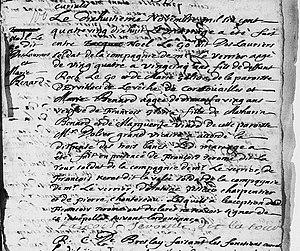
Acte du mariage de Noël Legault avec Marie Besnard le 18 novembre 1698 en l'église Notre-Dame de Montréal (Nouvelle-France).
Irvillac [iʁvijak] est une commune du département du Finistère, dans la région Bretagne, en France.